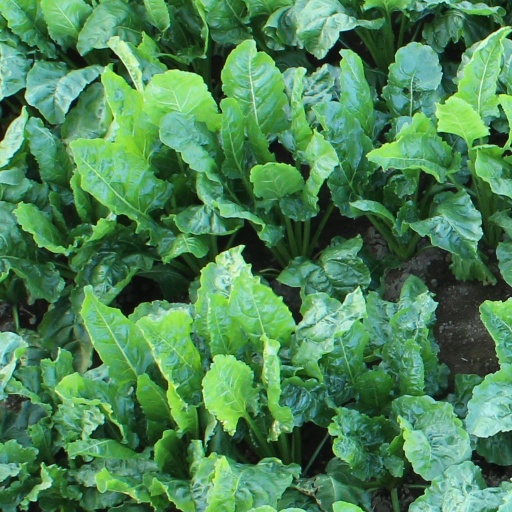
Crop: sugar beet